Taxis of Mexico

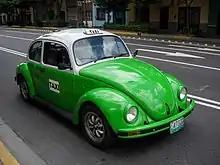
Mexican Volkswagen Beetle taxi

Modern taxicabs in the country had their origin in 1970 when the government took measures to give Mexico City an affordable taxi transport. Instead of the big cars used through the '50s and '60s, the Volkswagen Sedán (Beetle type 1) was the car selected to serve as taxicabs. They were colored with yellow panels and white roofs. During the late '70s, however, other automobiles started to run as taxis, such as the Nissan Tsuru and the Datsun 160J.